Frank Demouge

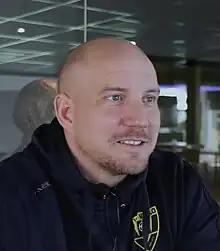
Demouge in 2021

Frank Demouge (born 25 June 1982) is a Dutch former professional footballer who played as a striker. After retiring, he worked as a fitness coach.